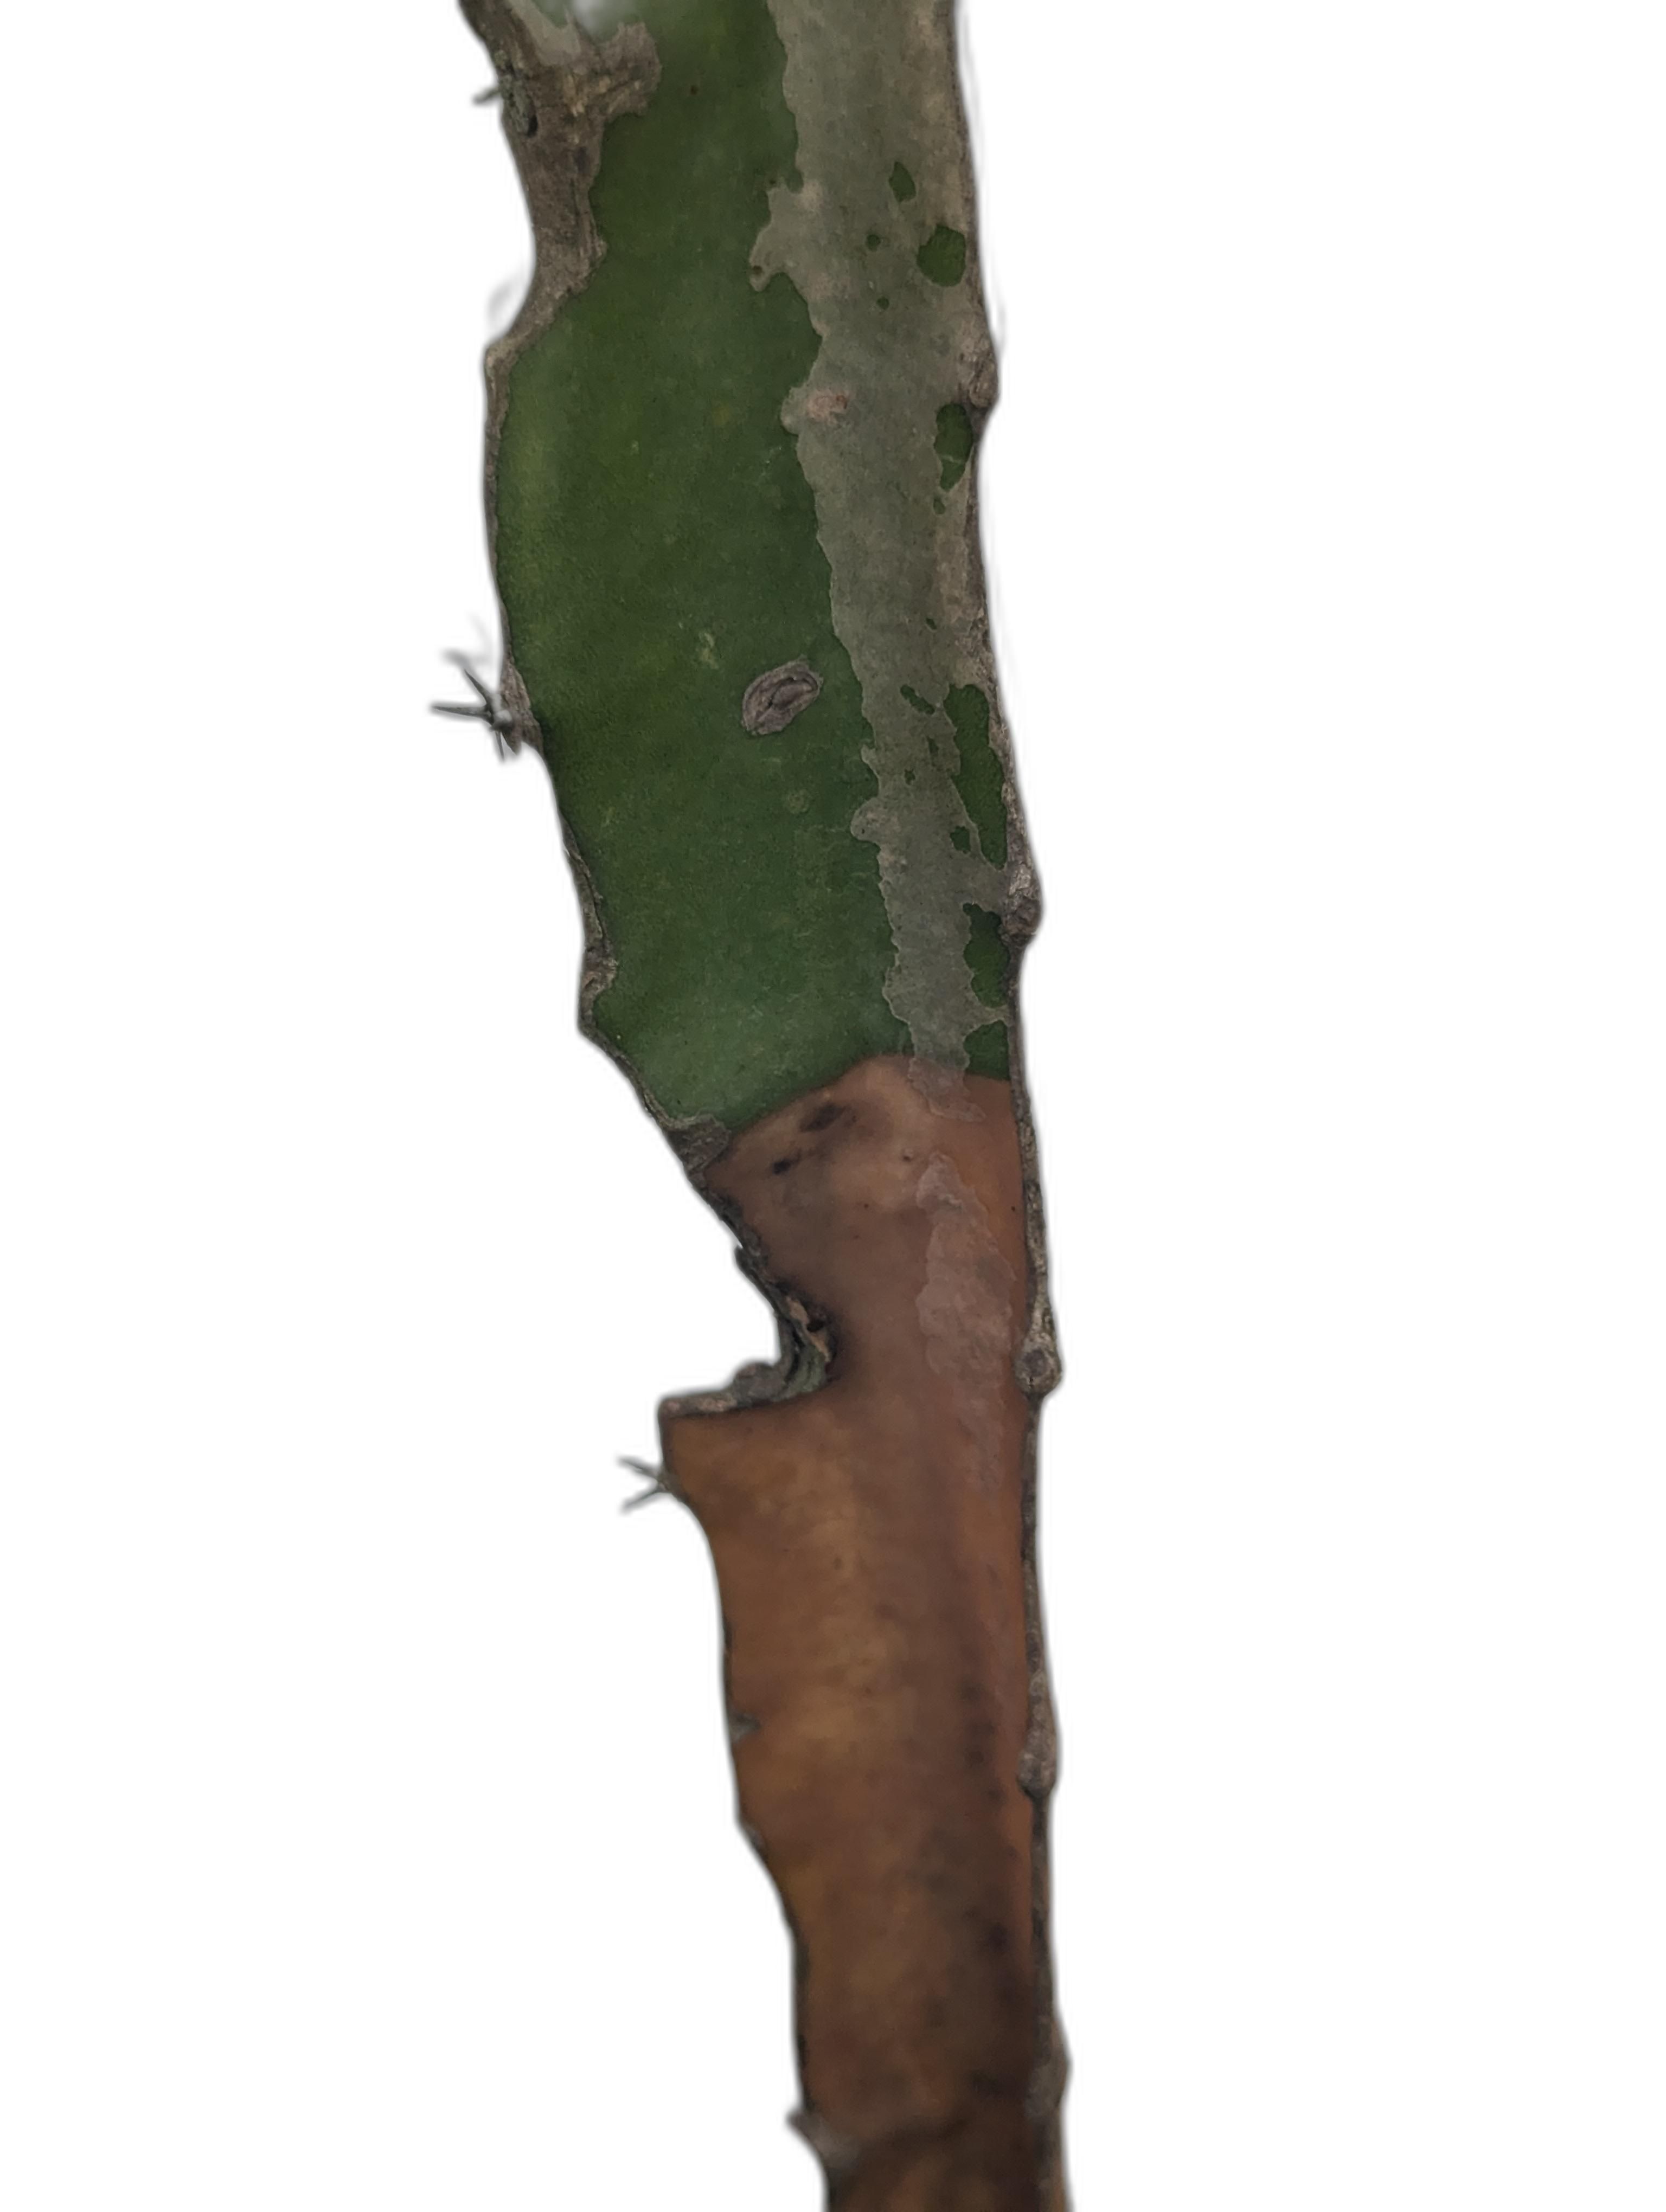
Label: Bad leaf